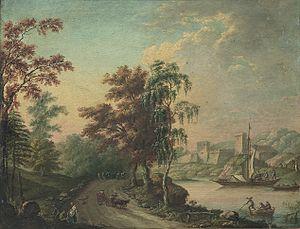
Lorens Gottman est un peintre suédois né à Stockholm en 1708, mort dans la même ville le 16 février 1779, fils du peintre Anders Gottman.